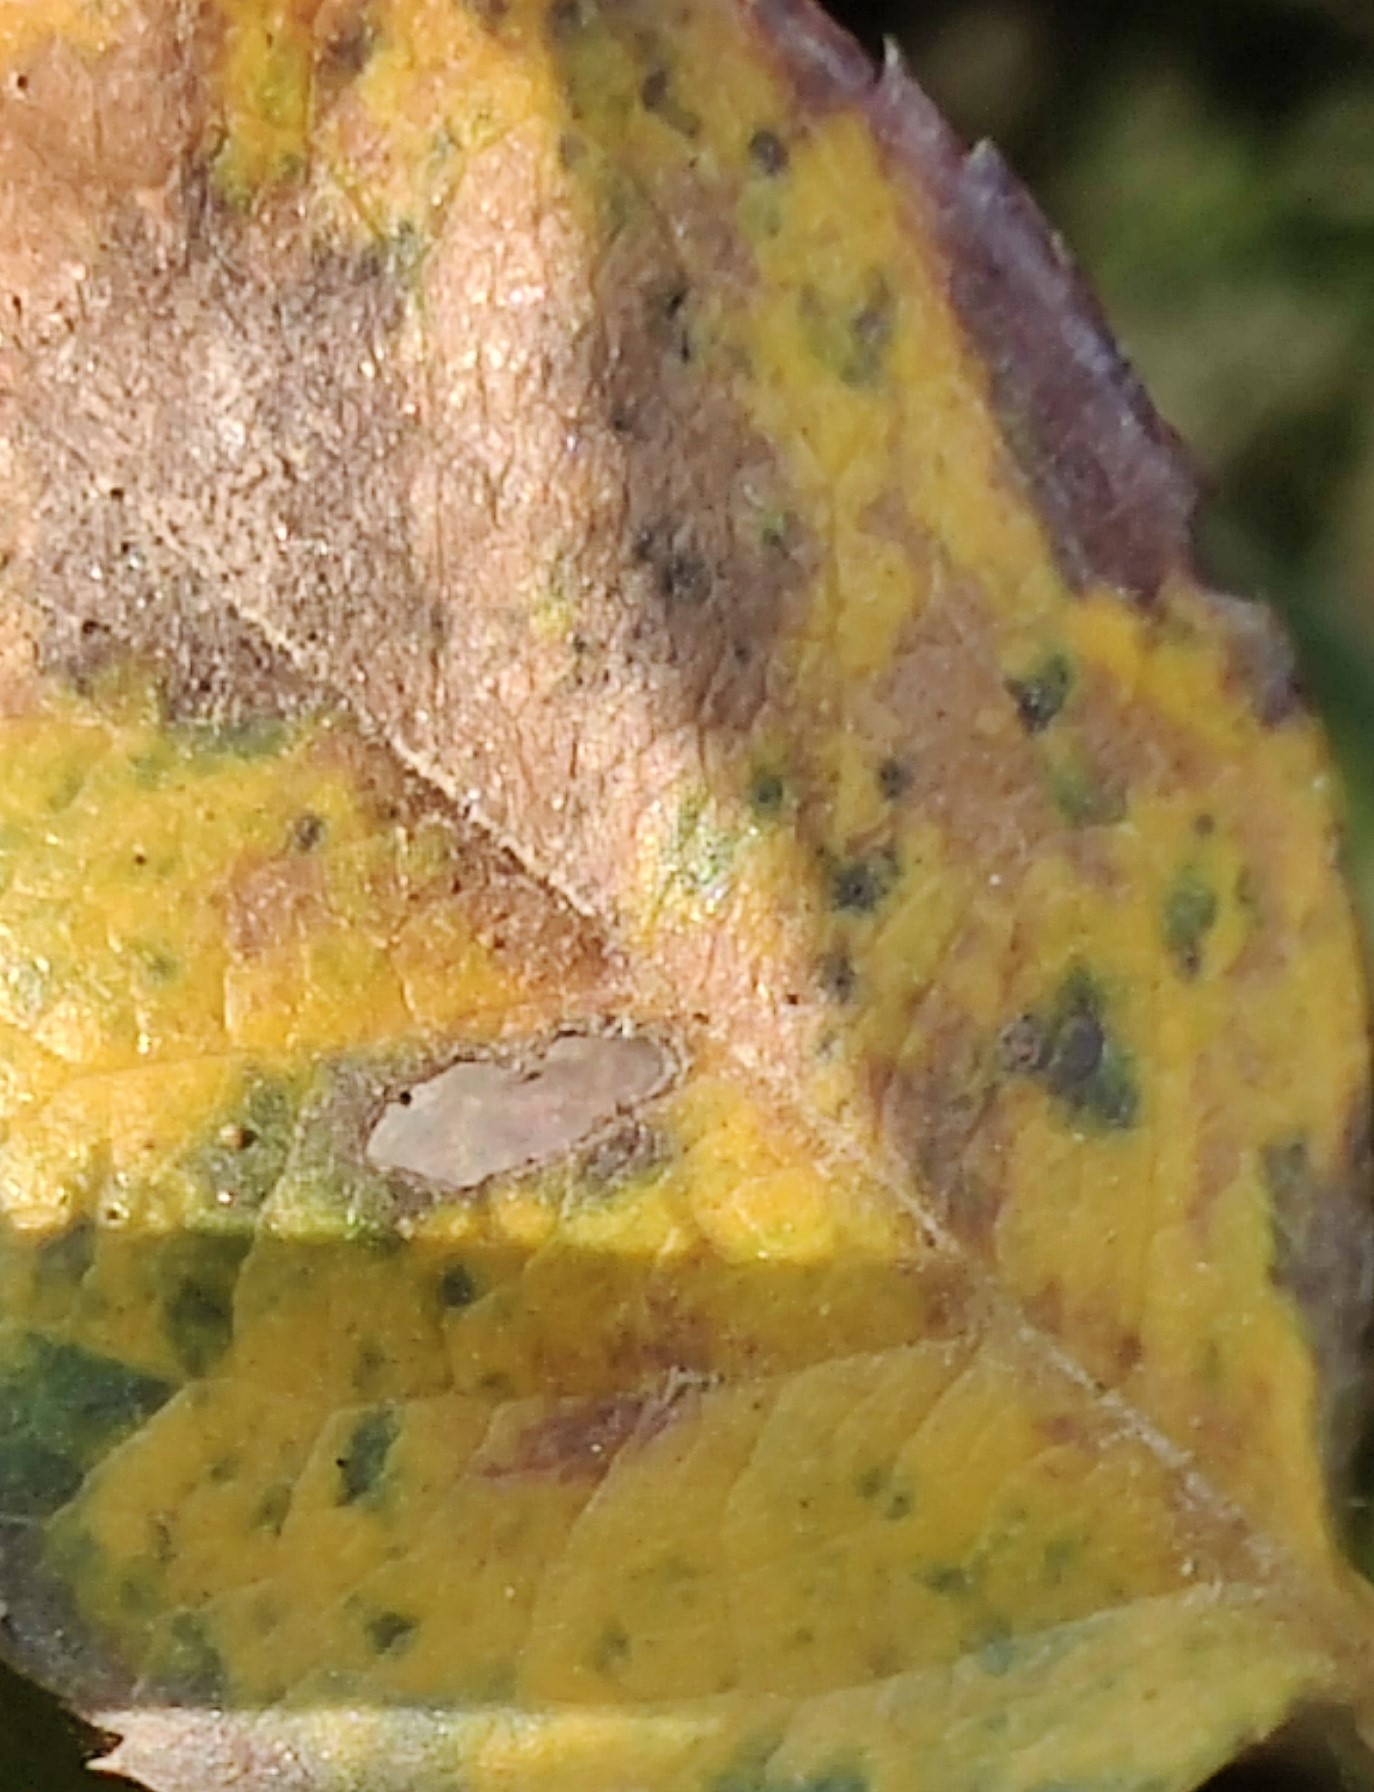
Label: Downy Mildew